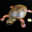
Label: turtle